John Laurinaitis

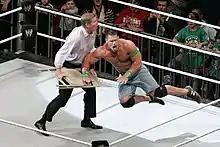
The end of Laurinaitis's role as an on-screen authority figure saw him have a rivalry with John Cena

On the October 10 edition of "Raw SuperShow", following a kayfabe strike by members of the WWE roster as a result of Triple H's management, Vince McMahon introduced Laurinaitis as the new Interim General Manager of "Raw". That same night, Laurinaitis fired Jim Ross and reinstated The Miz and R-Truth, who had been suspended following repeated attacks. After a few weeks of impartiality during which he pledged that he would listen to the WWE fans using his slogan of "People Power", Laurinaitis began showing bias against WWE Champion CM Punk, who had repeatedly criticized Laurinaitis and questioned his integrity over the past few months. On the December 26 edition of "Raw SuperShow", Laurinaitis placed Punk in a gauntlet match against three opponents; whoever pinned Punk would earn a shot at the WWE Championship the following week on "Raw SuperShow". Punk agreed to the match under the condition that if he beat all three, then he would receive a match against Laurinaitis himself afterwards. During the match, Laurinaitis distracted Punk, allowing Dolph Ziggler to pin Punk and earn a title shot. The following week on "Raw SuperShow", Laurinaitis distracted Punk once again, causing him to be counted-out in his title match against Ziggler, thus retaining the championship. Laurinaitis then scheduled a WWE Championship match between Punk and Ziggler at the Royal Rumble, in which he named himself guest referee. Laurinaitis continued to cause Punk to lose to Ziggler throughout January which ultimately led to Punk attacking Laurinaitis in retaliation, claiming that he was abusing his power. Laurinaitis began to declare himself as the "soon to be permanent" General Manager. In response to this, the Board of Directors ordered that his position as Interim General Manager would be taken under review by Chief Operating Officer Triple H. At the Royal Rumble, Laurinaitis brought in another official and Punk defeated Ziggler. On January 30 edition of "Raw SuperShow", Laurinaitis was set to have a performance review by Triple H. During the review, Triple H degraded Laurinaitis and his actions, but before the final decision he was interrupted by The Undertaker. The Board of Directors then decided on February 7, 2012, to retain Laurinaitis as Interim General Manager.